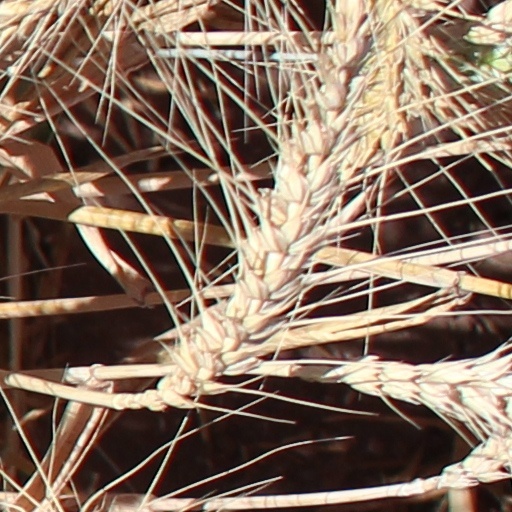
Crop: wheat